Temuco

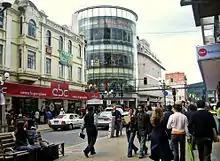
Temuco Downtown.

In 2010 Temuco was affected by the earthquake on 27 February centered to the north. It was one of the most affected regions of Chile besides Santiago, Concepcion, Valparaíso and others. The earthquake registered 8.8 M on the moment magnitude scale. Though landlocked Temuco avoided the tsunamis the earthquake caused, many very strong aftershocks throughout the country followed, including a 7.1 M earthquake northwest of the city.